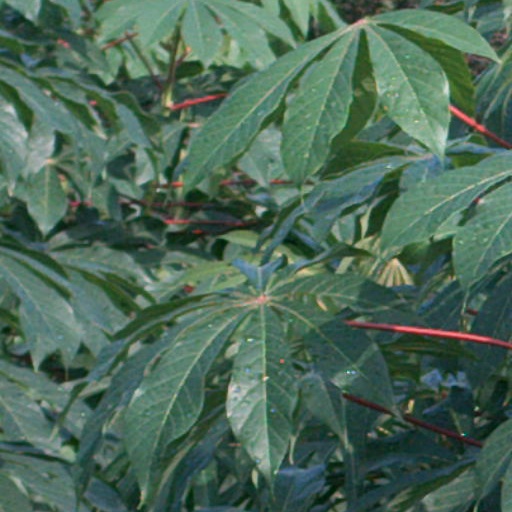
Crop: cassava